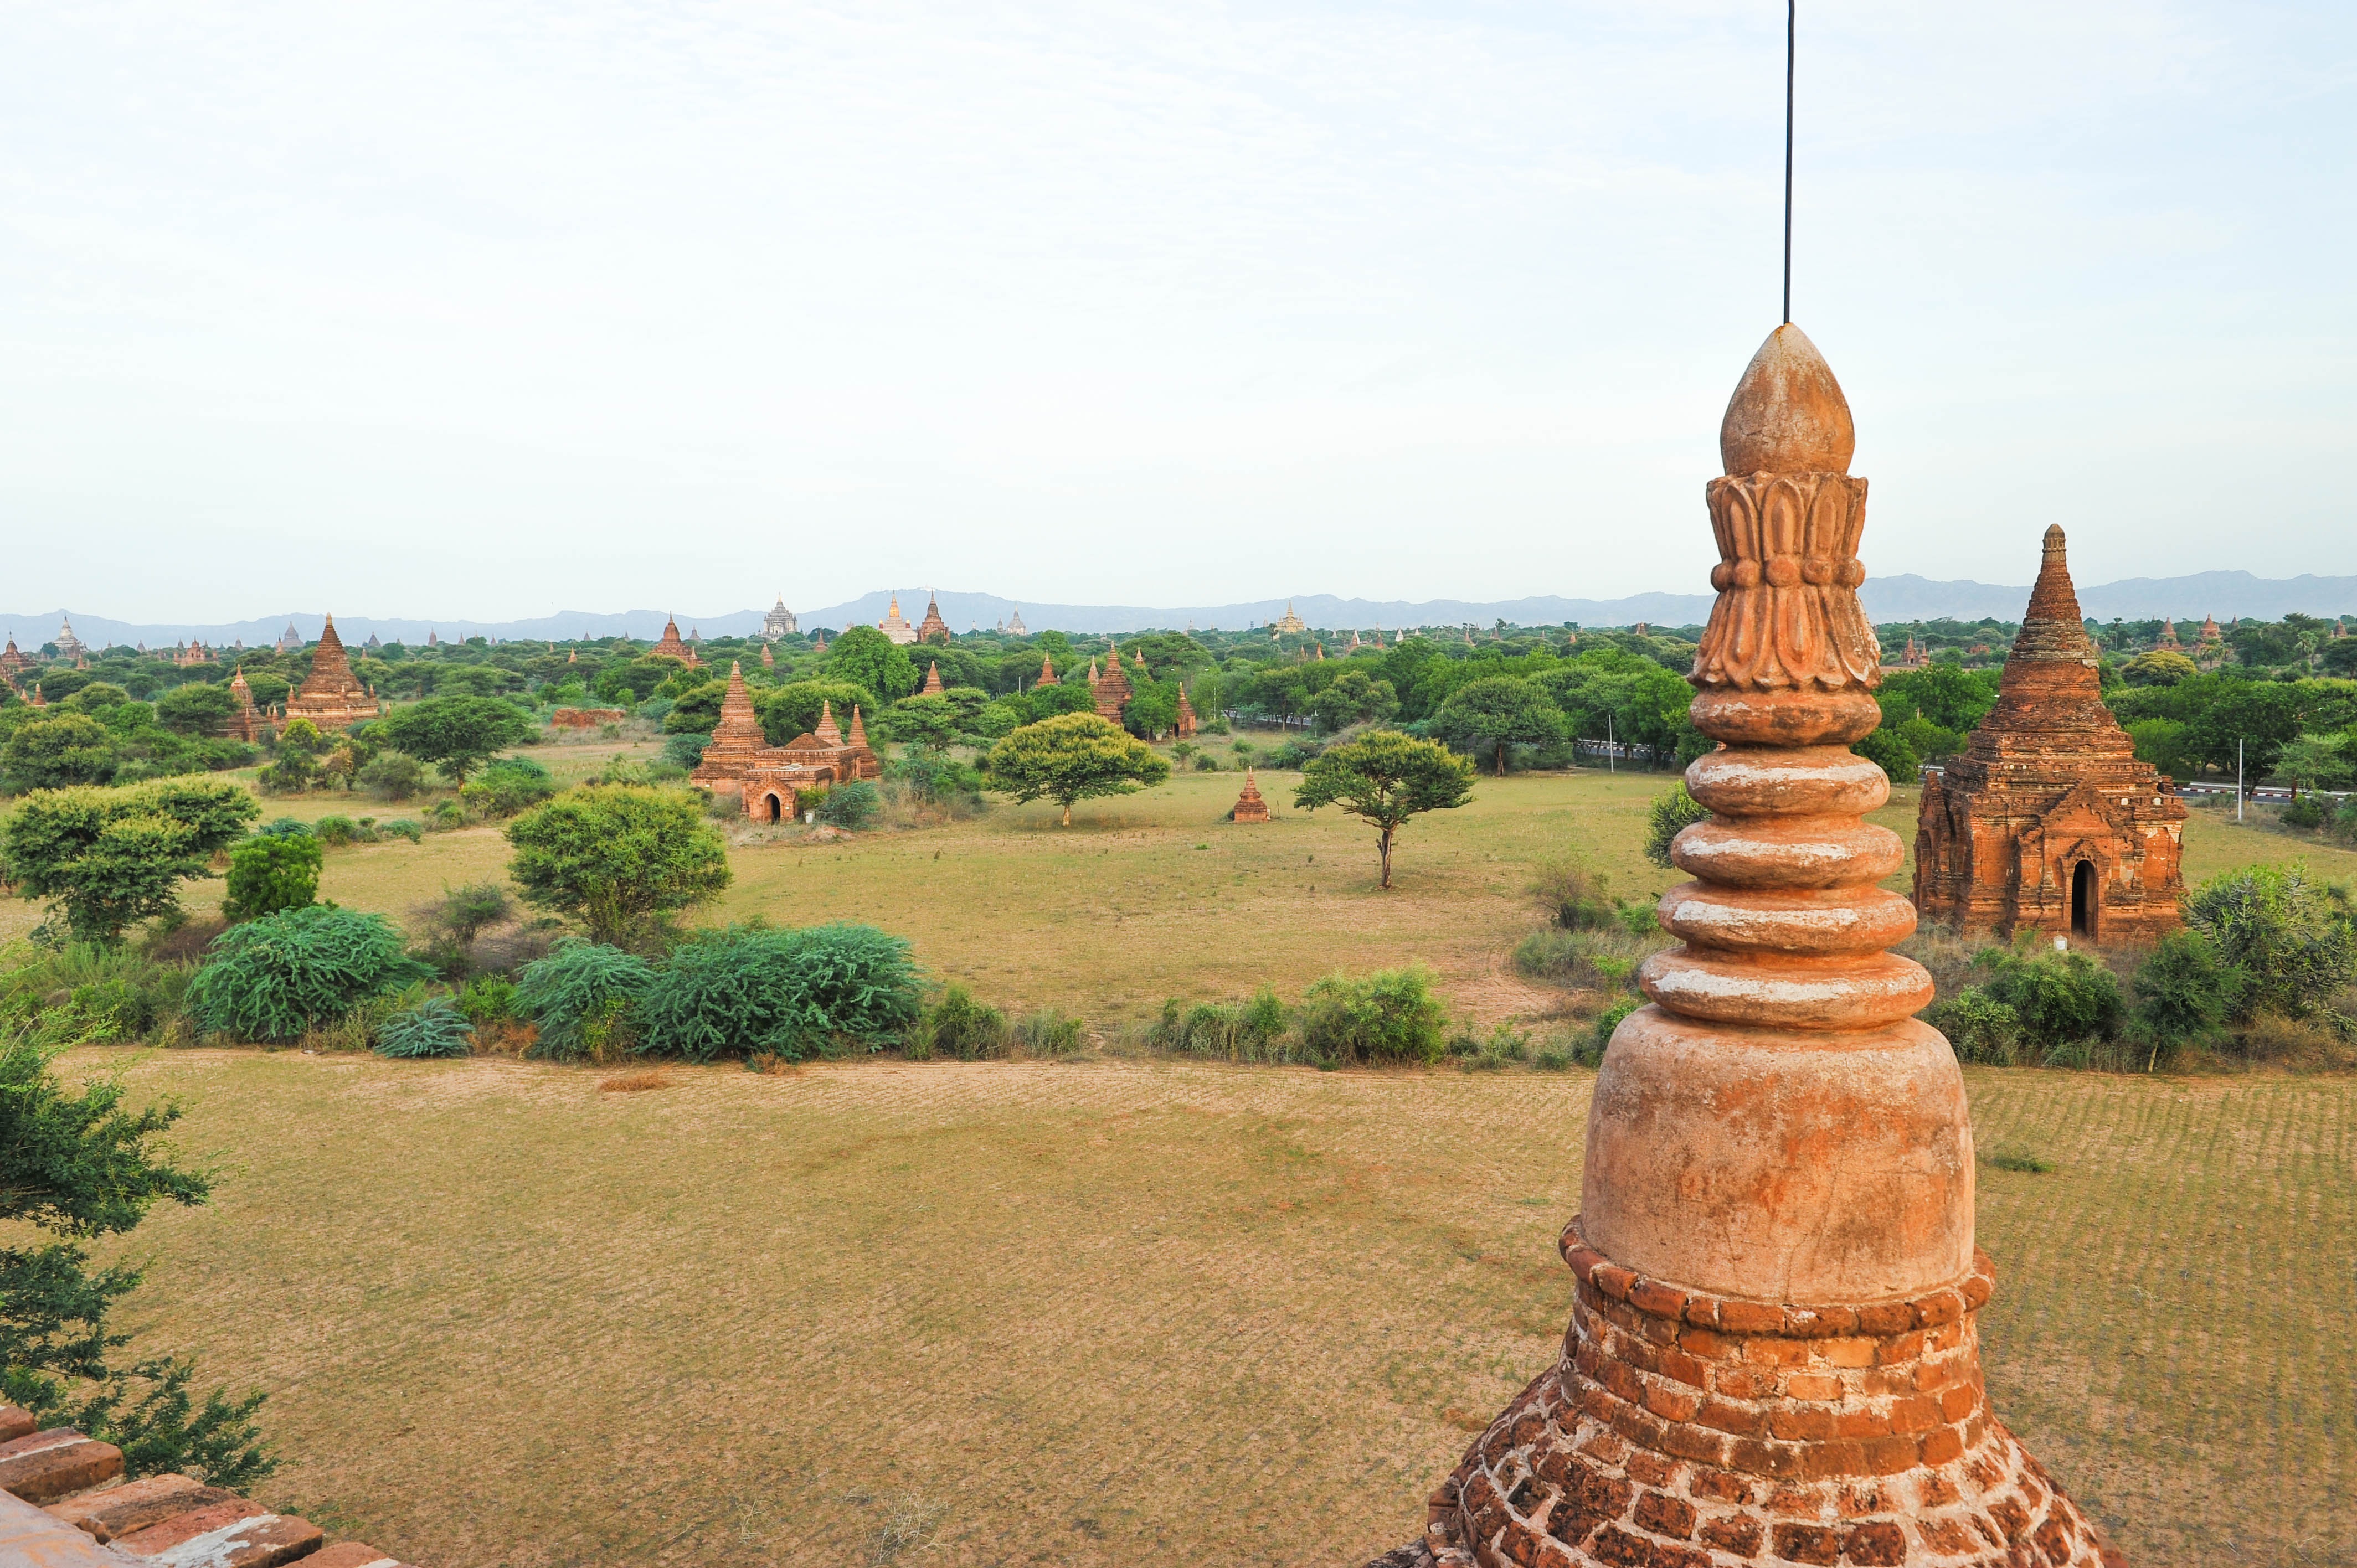
landscape, monument, travel, tower, asia, landmark, tourism, place of worship, temple, buddha, pagoda, wat, myanmar, burma, bagan, archaeological site, historic site, ancient history